My Mall Limassol

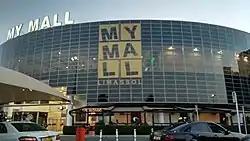
Main Entrance to My Mall Limassol.

MY MALL Limassol is a shopping centre in Zakaki, a western suburb of Limassol, Cyprus. It is the second largest mall in size in Cyprus. The mall was originally named "Tiffany Mall", but the name was changed in 2009 following complaints from other holders of the rights to the Tiffany name.